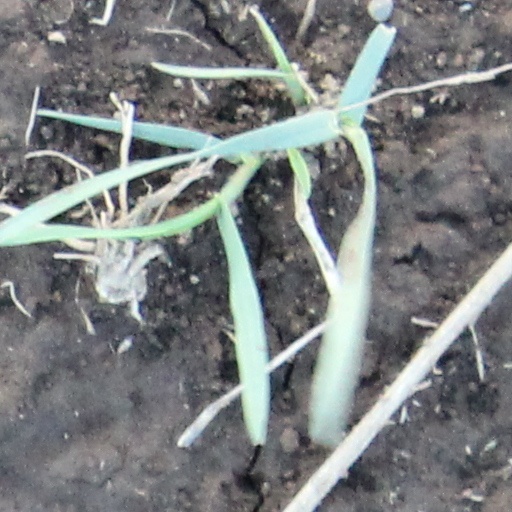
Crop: wheat